Question: Please indicate a possible affordance area of the bicycle that can be used for sitting on
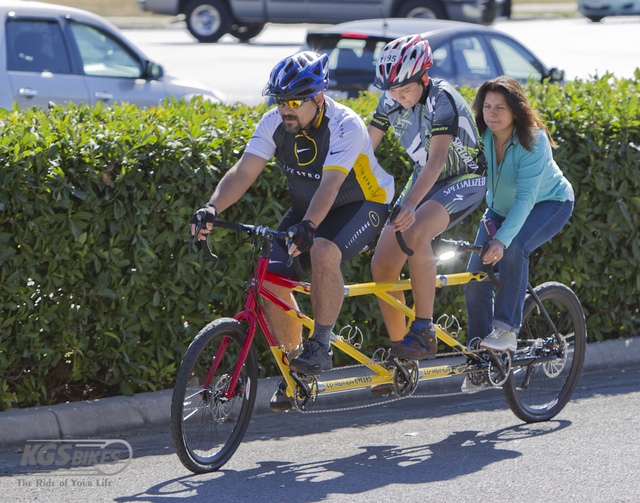
Answer: [418.5, 224, 460.5, 251]